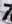
Number: 7